Kleiner Klebeband

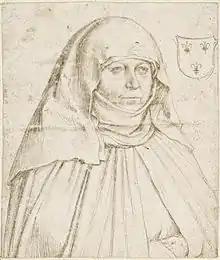
Picture of the nun Veronika Vetter by Hans Holbein the Elder (ca 1499)

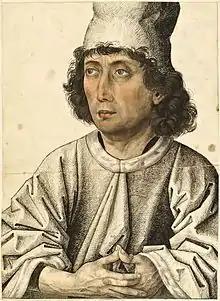
Portrait of a young man (ca 1475), attributed to the Master of the Mornauer Portrait

The Kleiner Klebeband (""little glued binder"") is a collection of over 120 drawings from the 15th and 16th century, which were combined into a leathern binder in the 19th century. It considered one of the most important reference collections of German art drawings from that period.